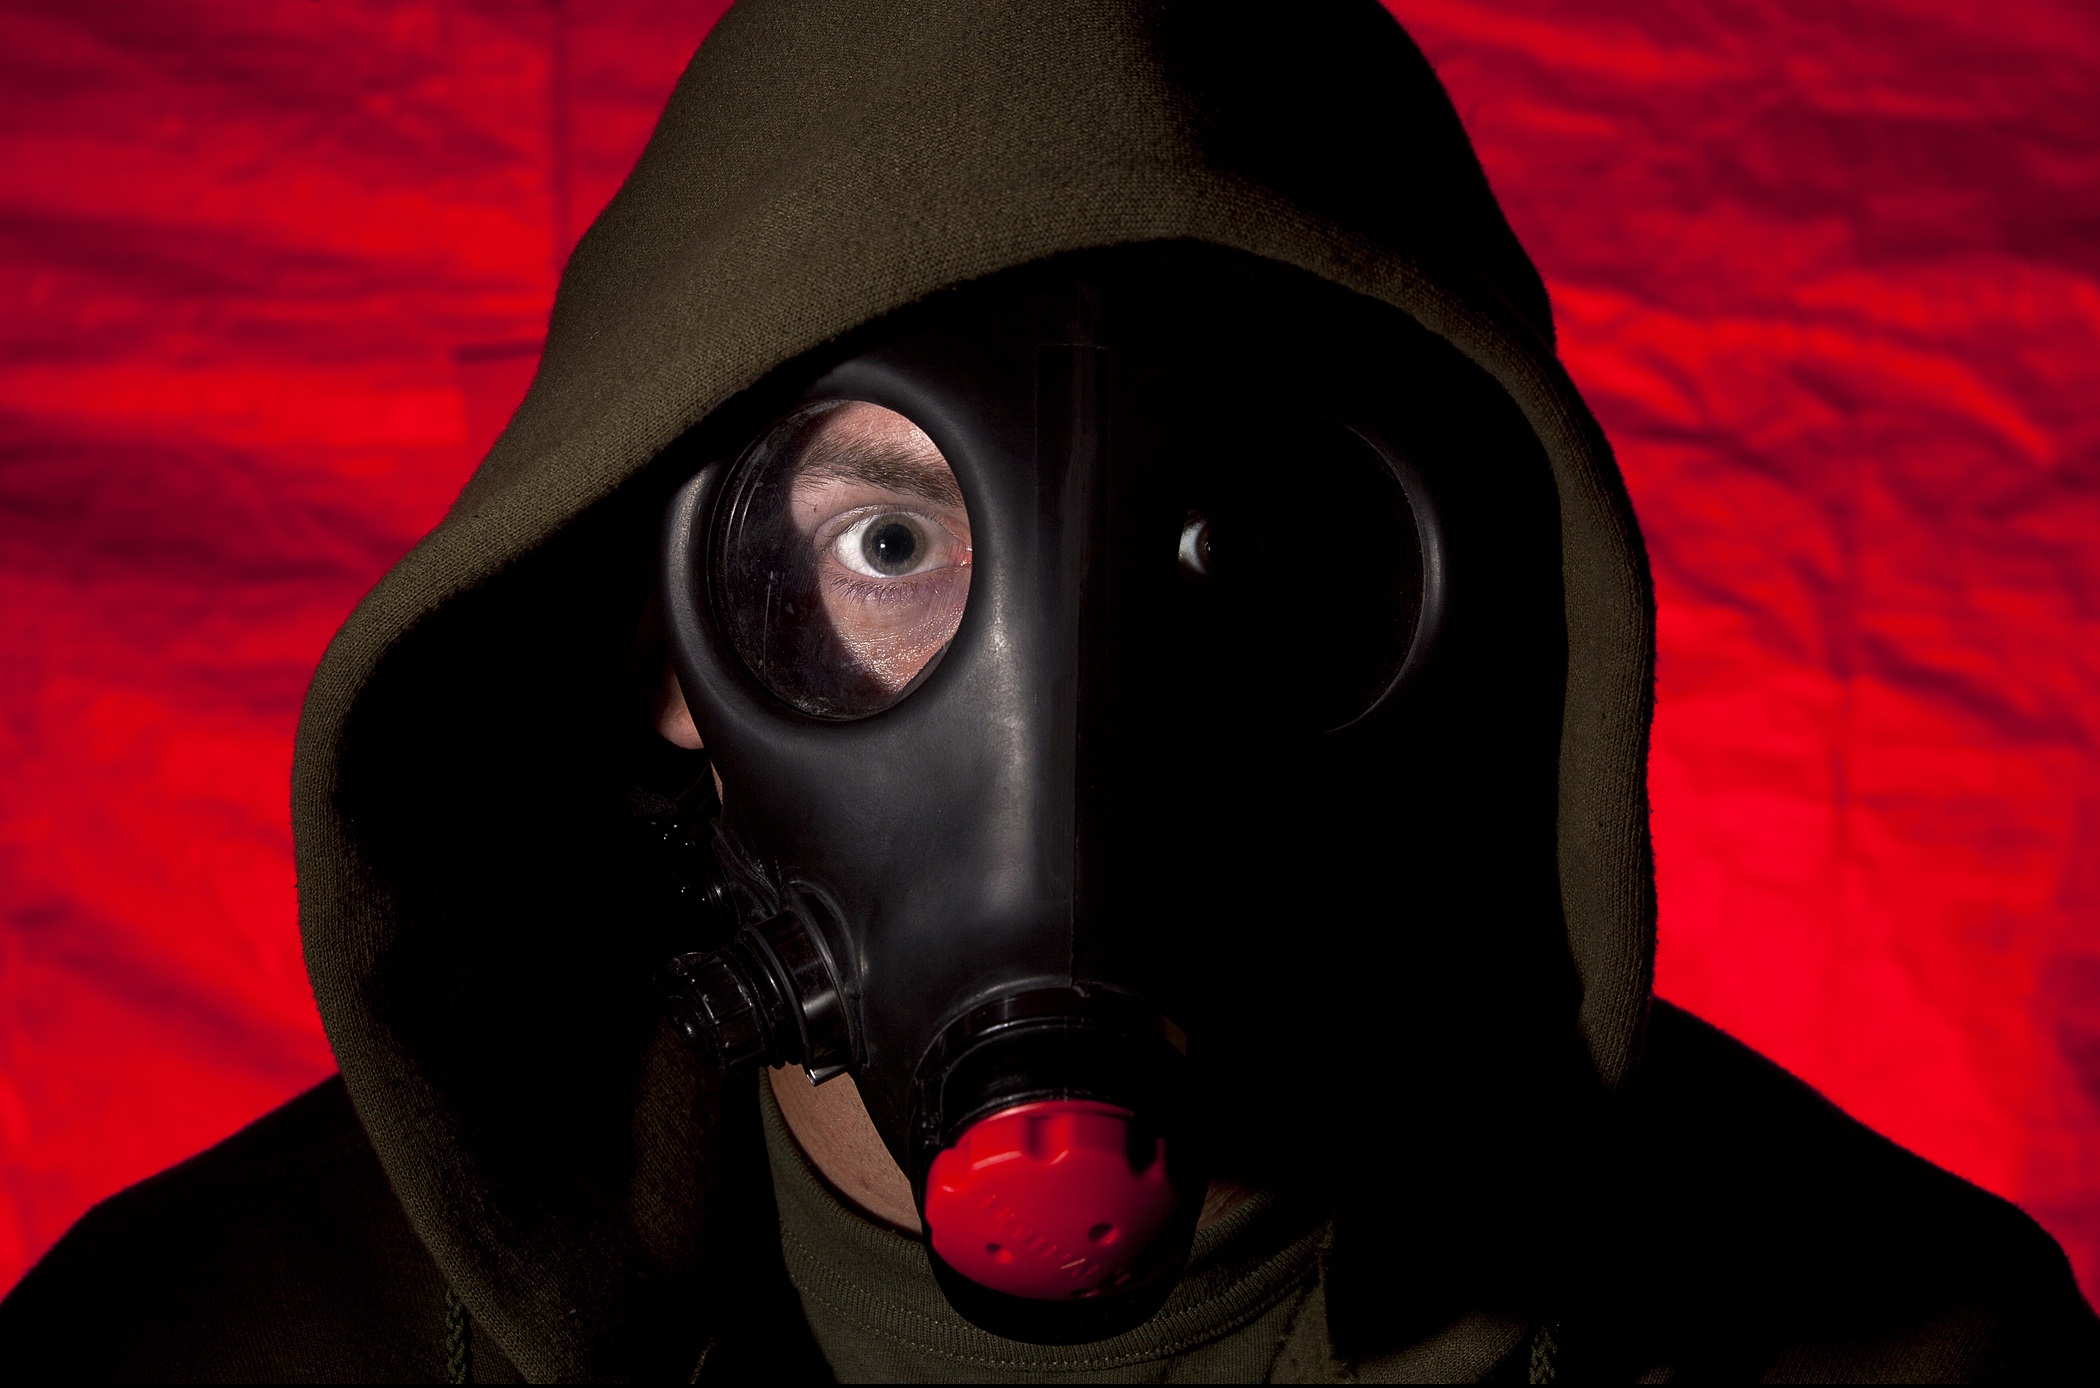
hair, male, portrait, soldier, red, usa, america, darkness, clothing, black, headgear, scary, mask, gas mask, marine, costume, masque, lenses, oxygen restricting mask, personal protective equipment